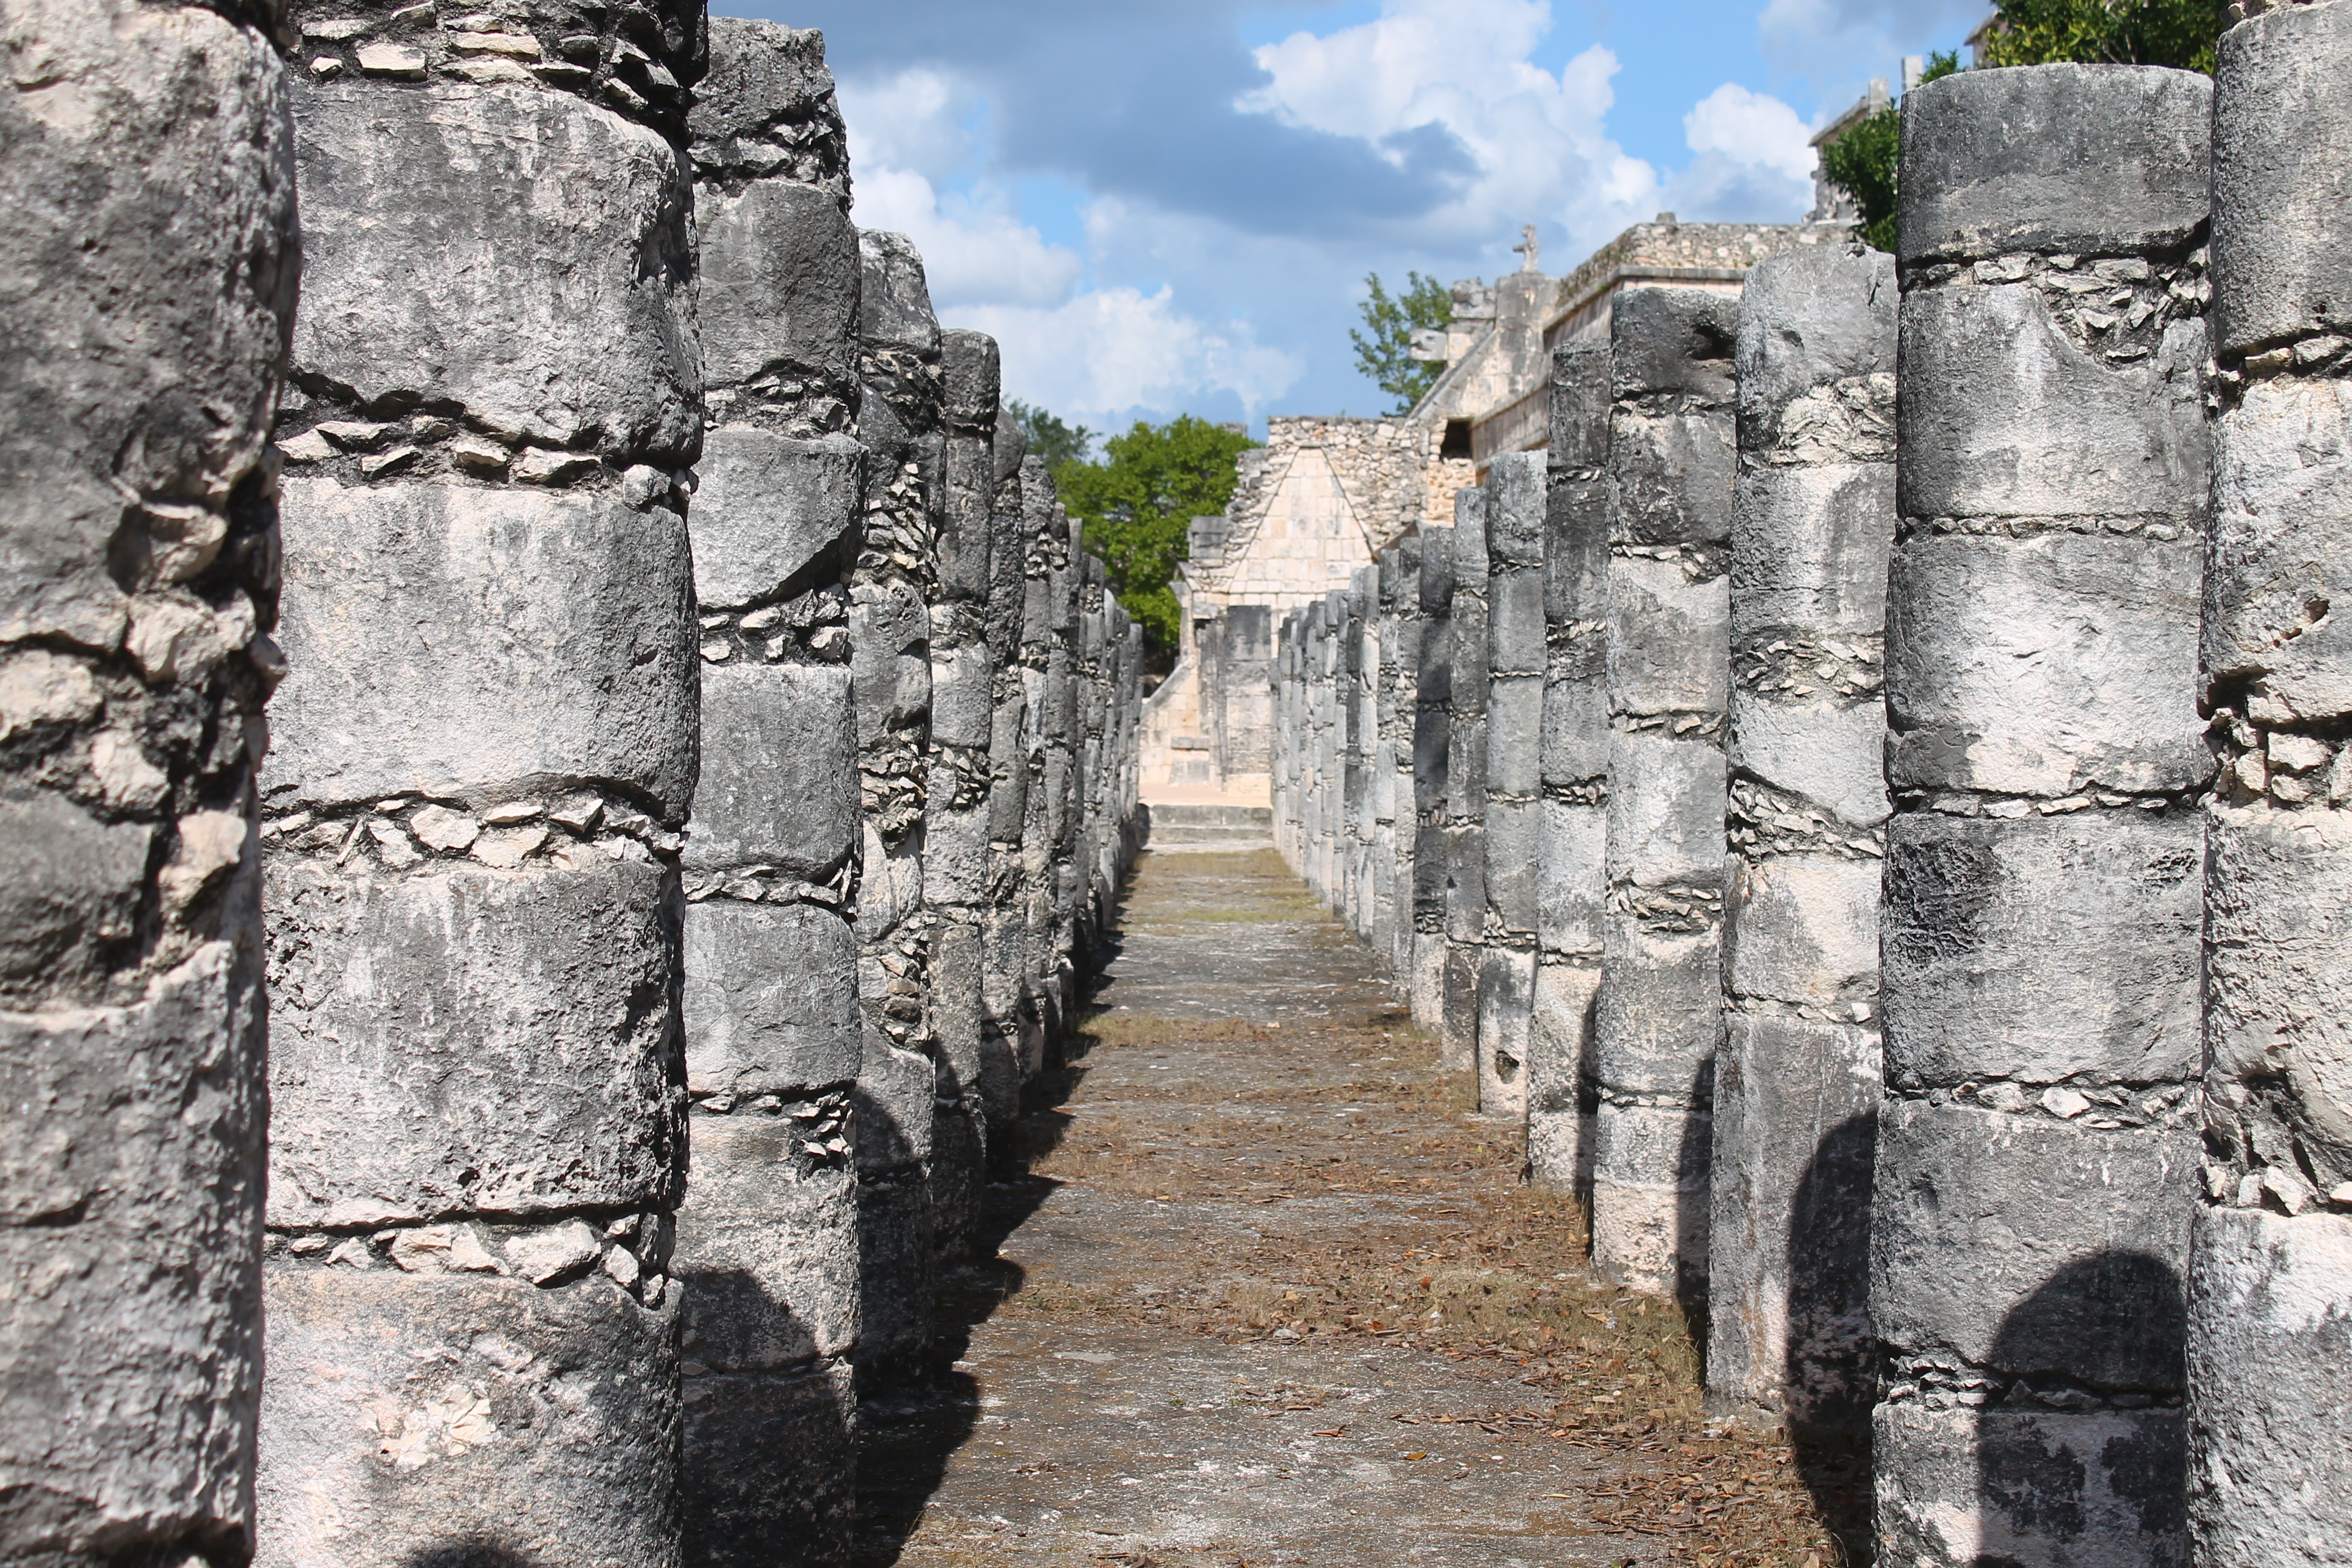
rock, building, wall, column, castle, ancient, stone wall, fortification, temple, mexico, ruins, monastery, pillars, history, maya, archaeological site, chichen itza, historic site, ancient history, kukulcan, maya civilization